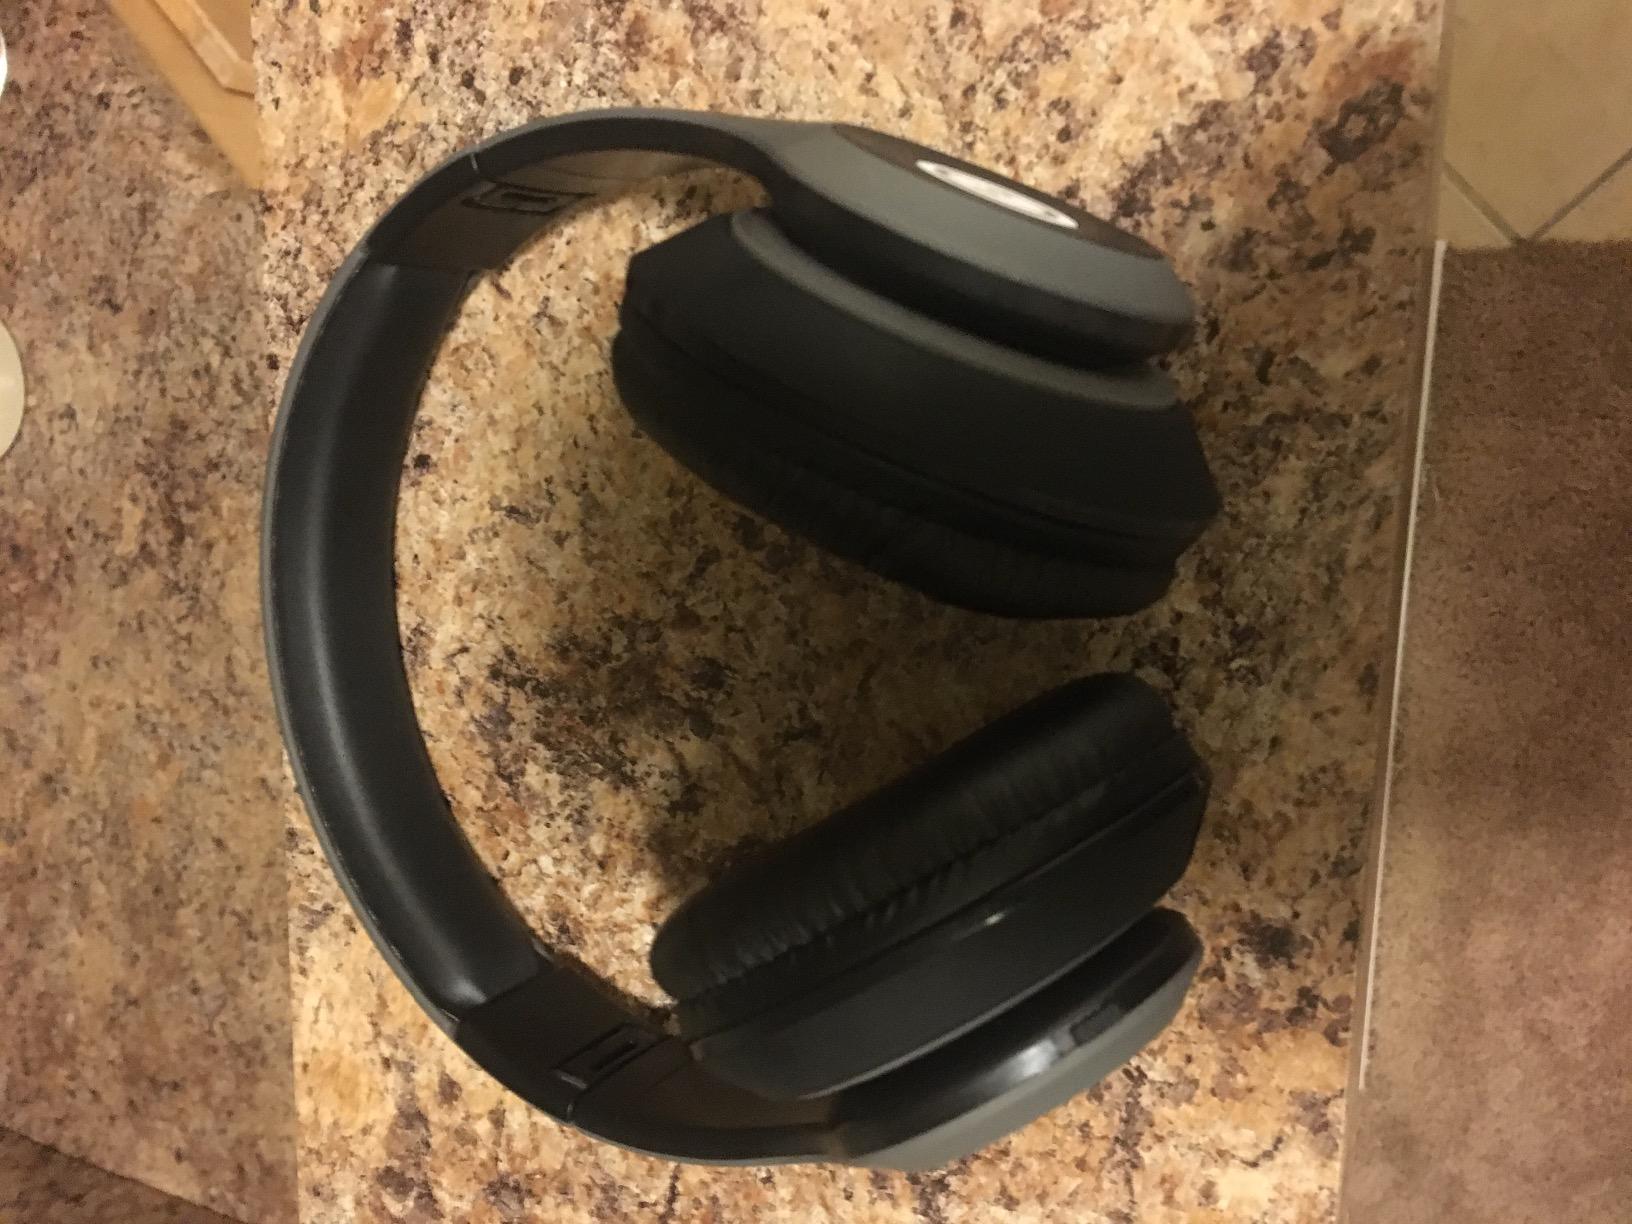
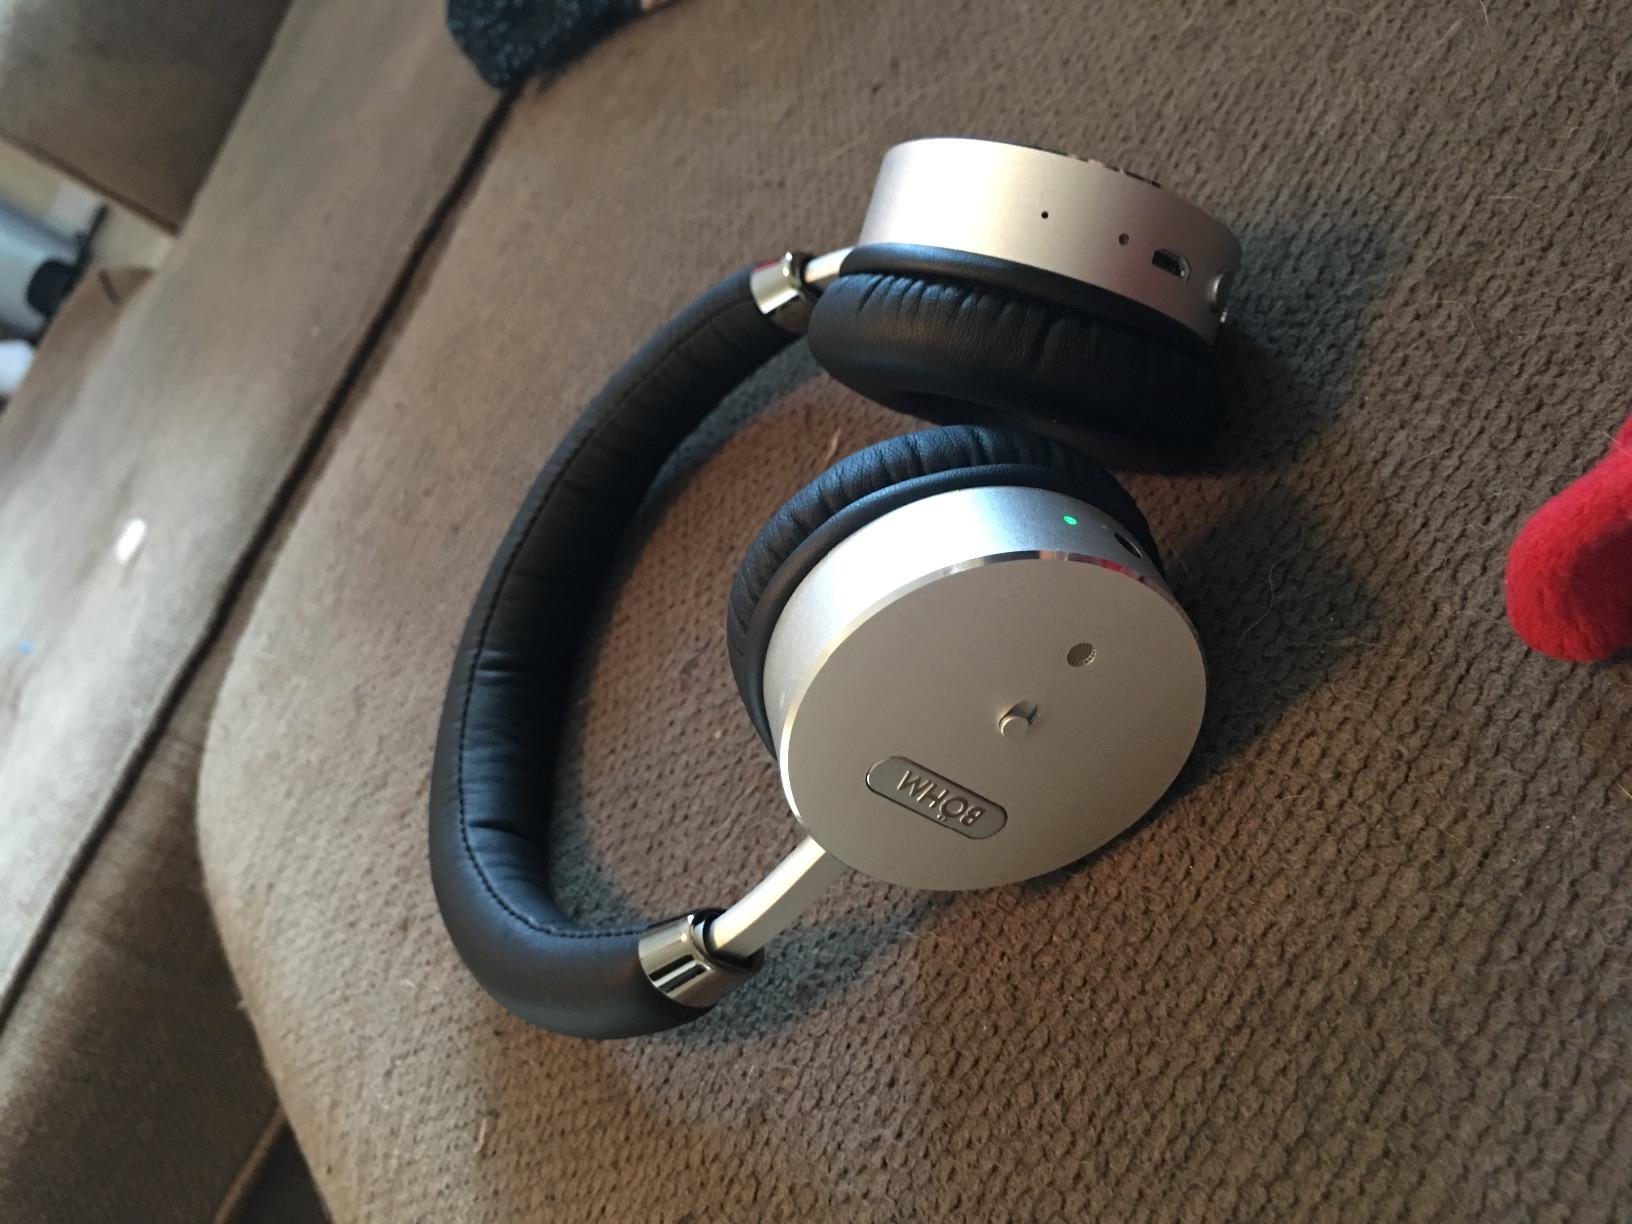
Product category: headphones
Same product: no